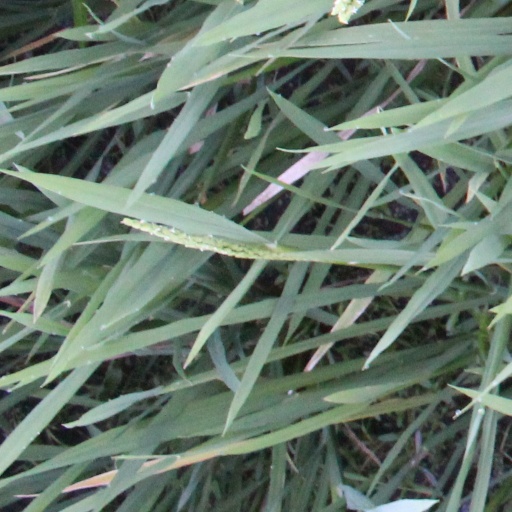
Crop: rice